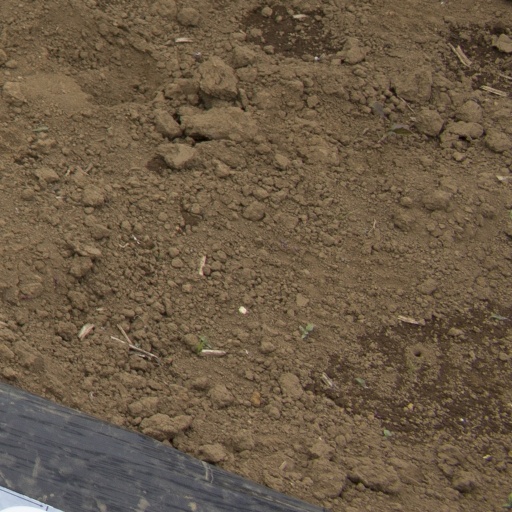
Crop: Jerusalem artichoke